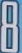
Number: 8